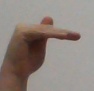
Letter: khaa